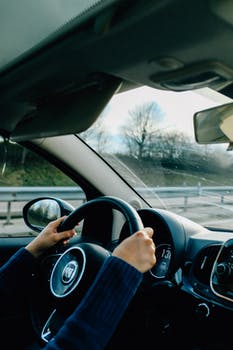
Label: No Watermark